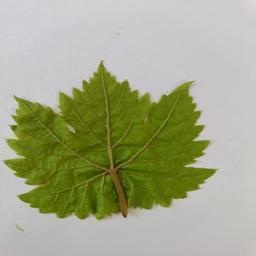
Label: Healthy Leaves